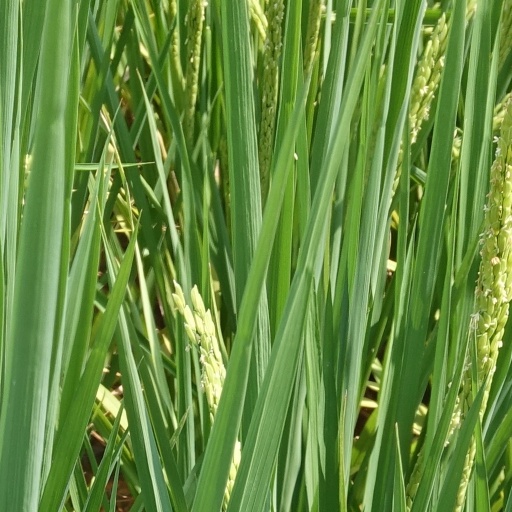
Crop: rice